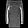
Label: Pullover